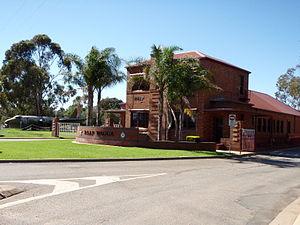
La base de la RAAF de Wagga est une base aérienne australienne située dans la ville de Wagga Wagga en Nouvelle-Galles du Sud, dans le quartier de Forest Hill.